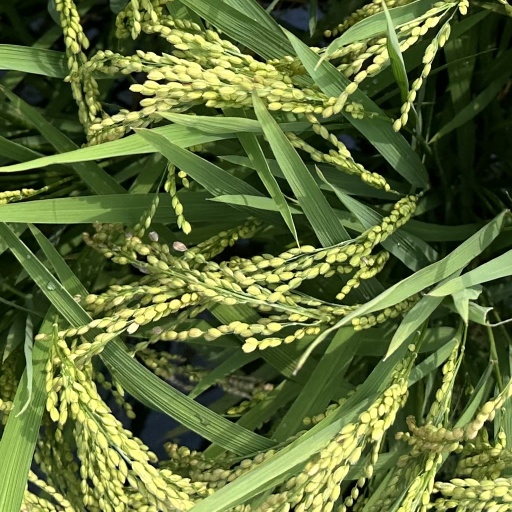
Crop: rice